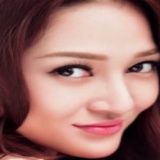
ca sĩ Bảo Anh